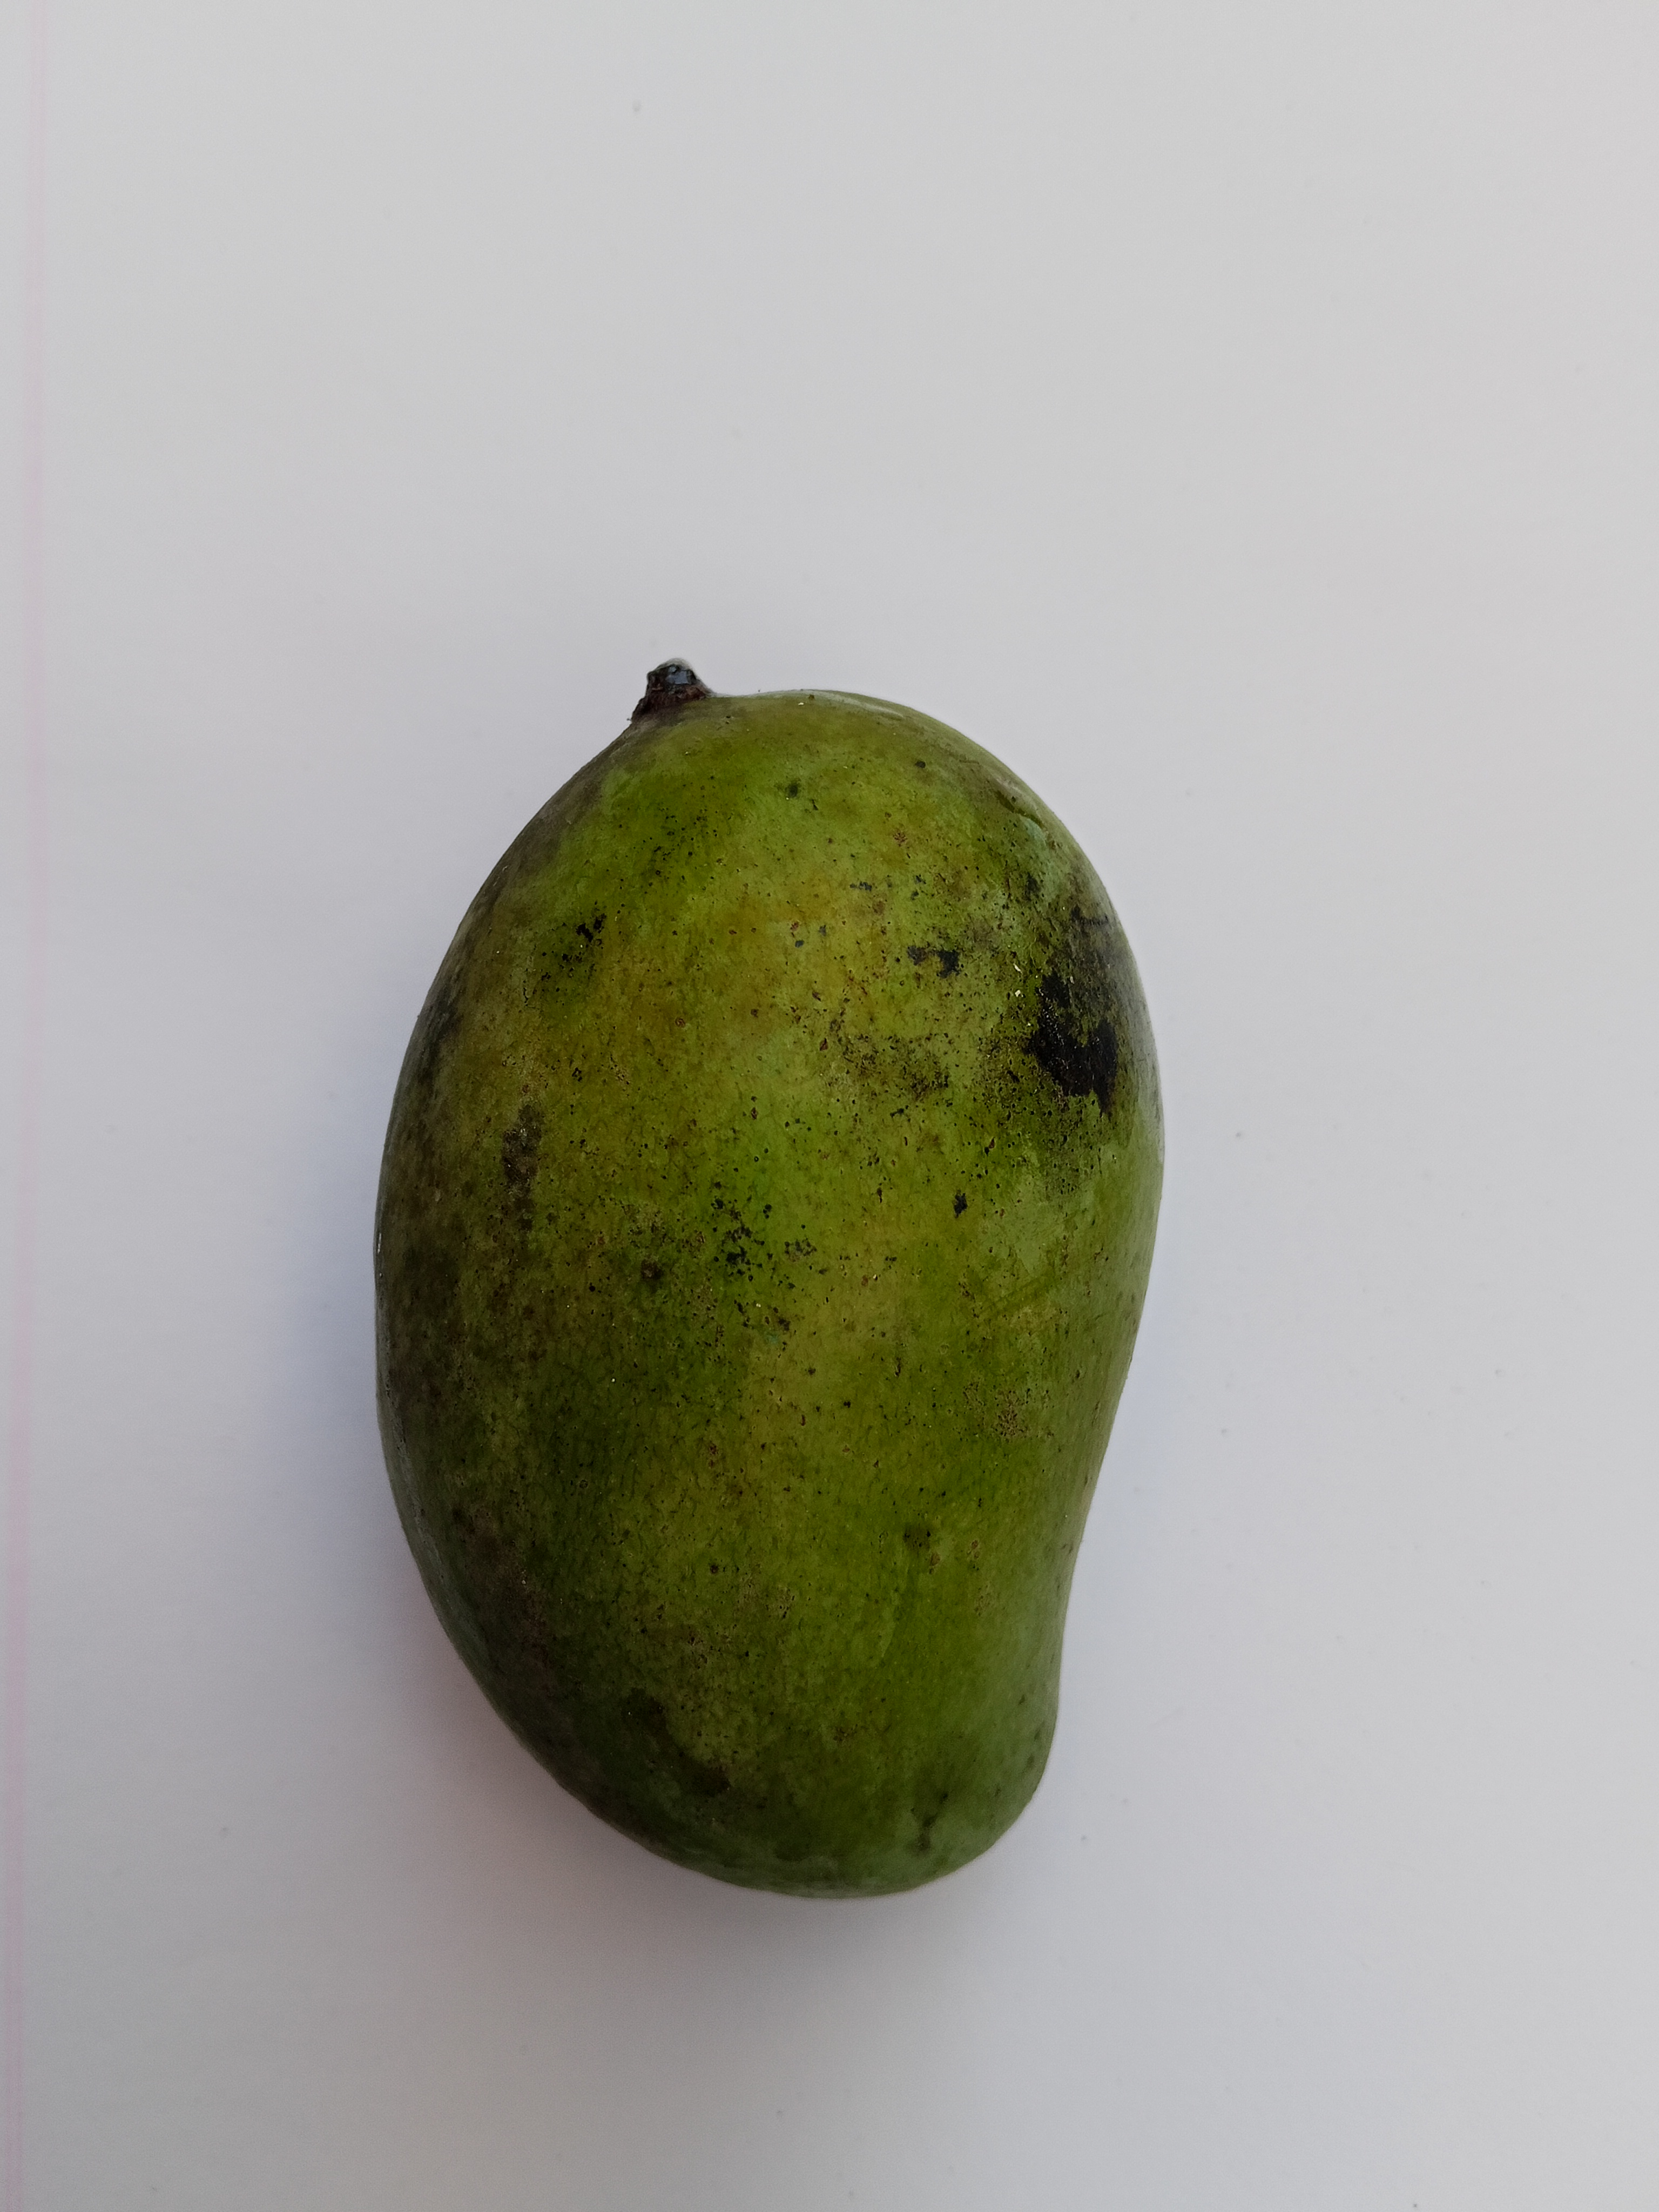
Mango variety: Amrapali